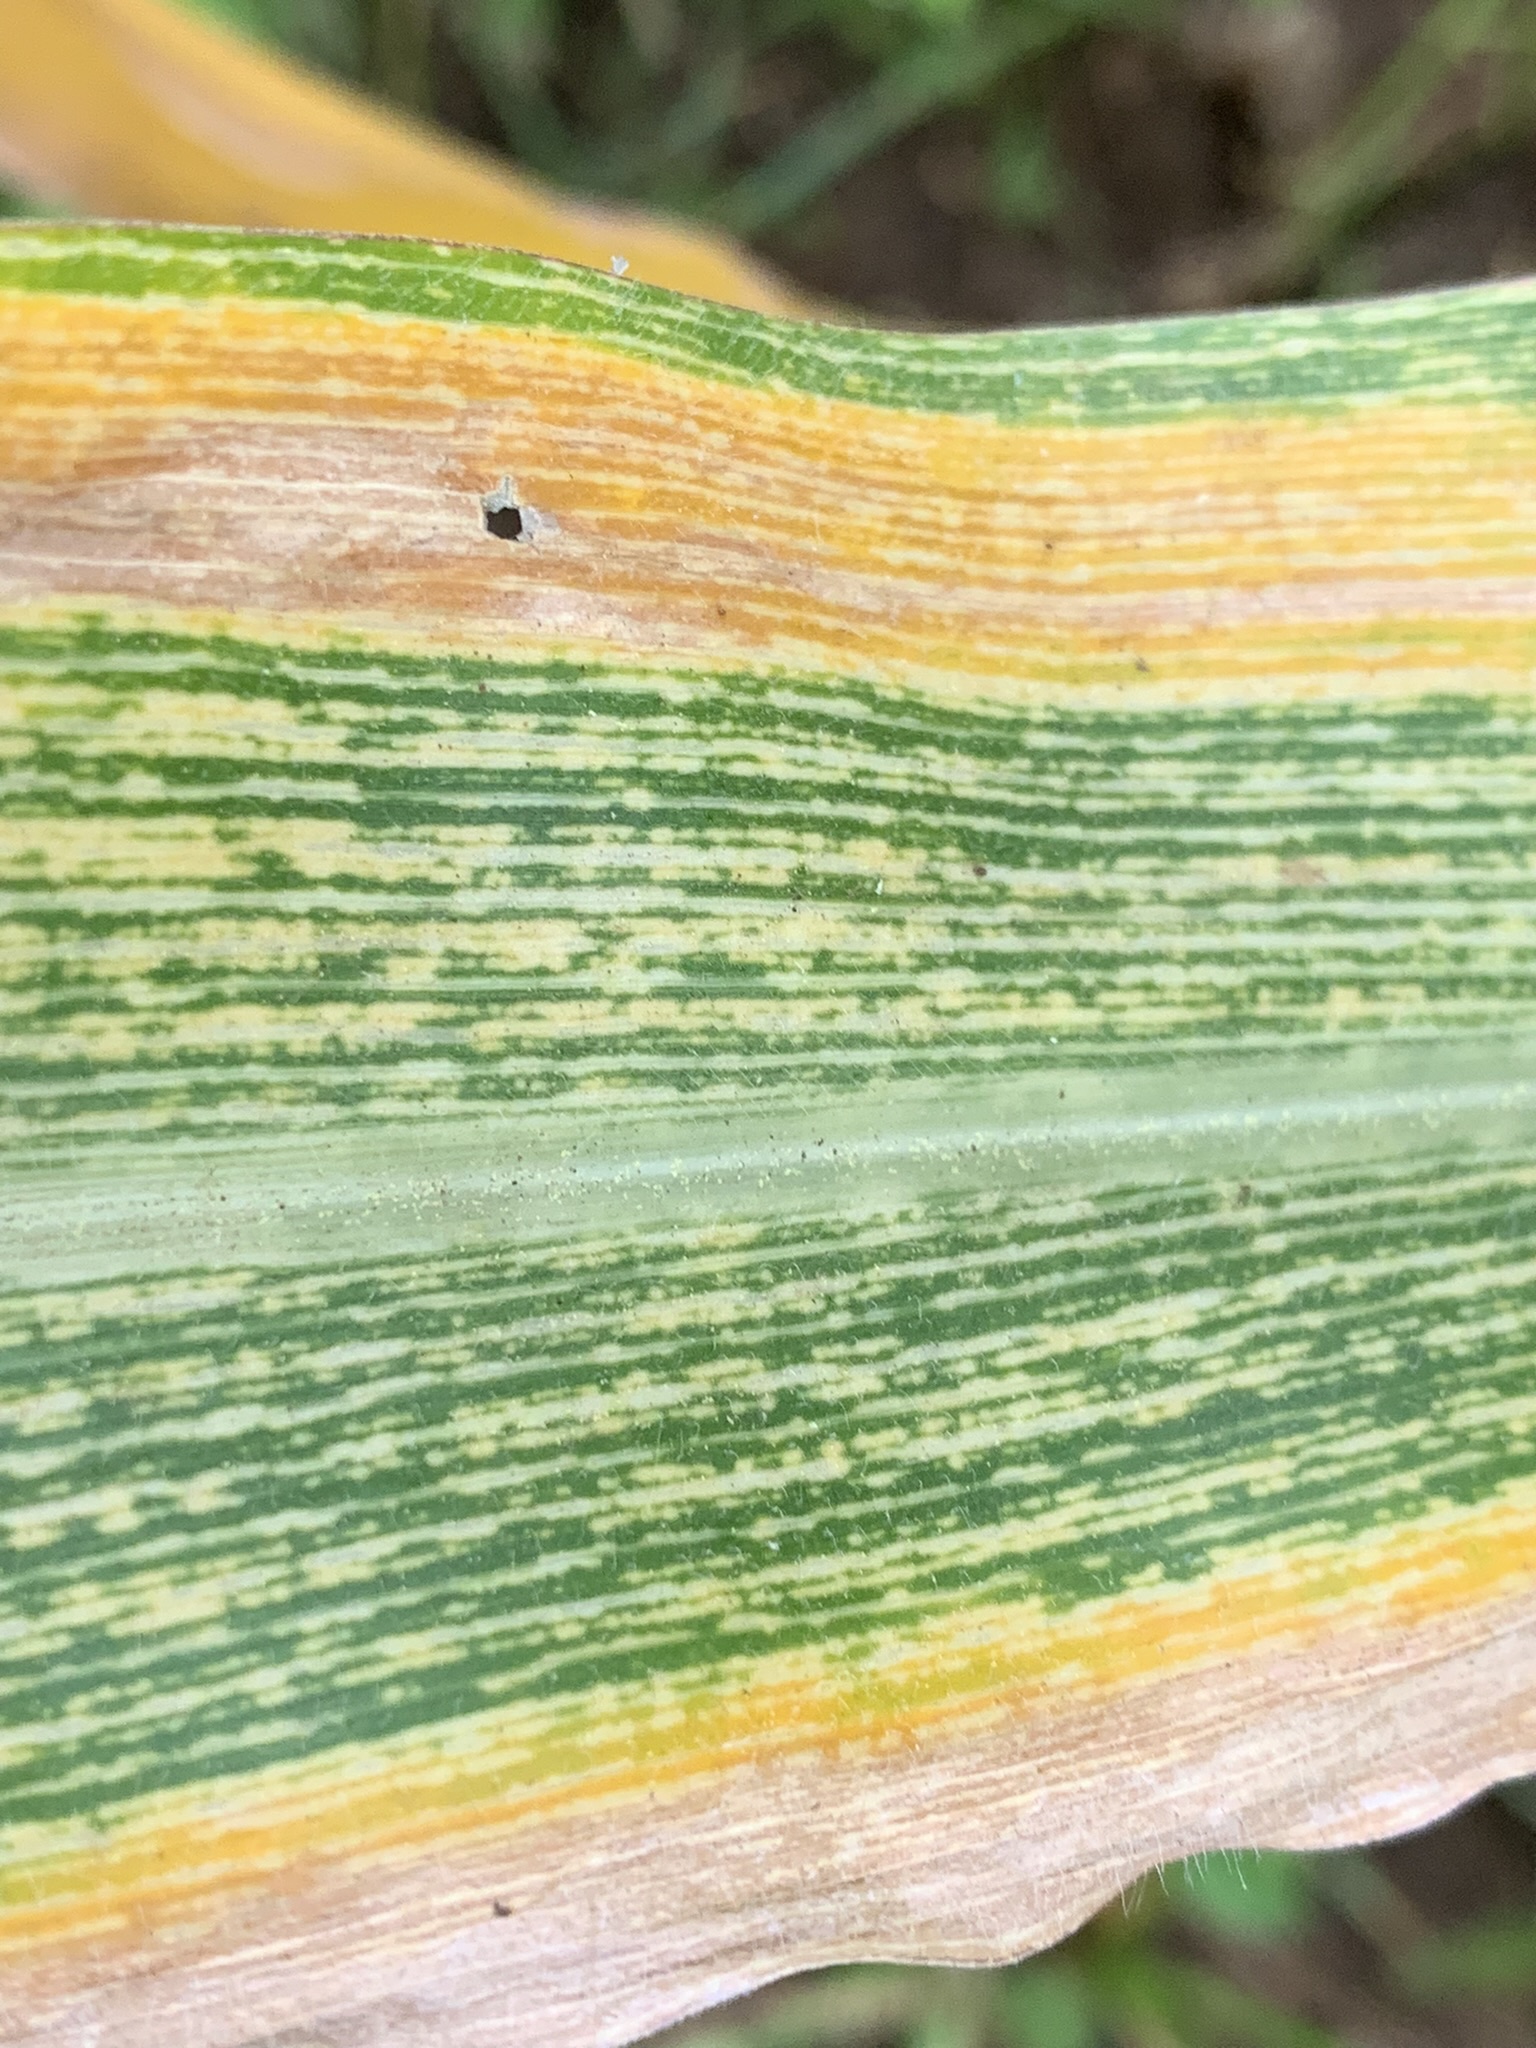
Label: MSV